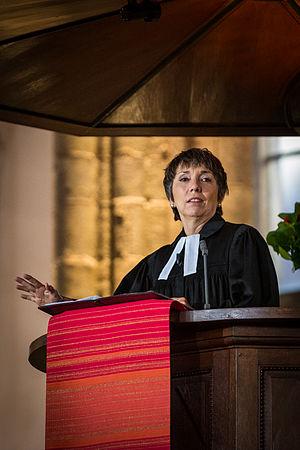
Margot Käßmann au cours d’une prédication à l’occasion de la Fête de la Réformation à l’église Saint-Thomas de Strasbourg le 31 octobre 2015.
Margot Käßmann, née Margot Schulze le 3 juin 1958, est une théologienne luthérienne.